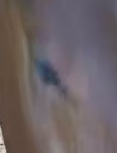
Face region: eyes (orbital_tightening_and_eye_area)
Pain indicator: obviously_present